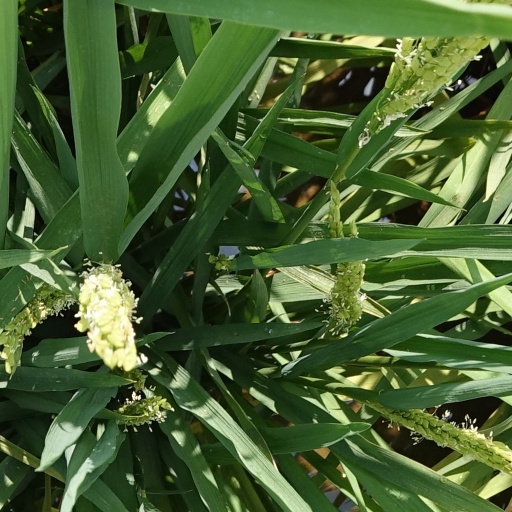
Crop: rice